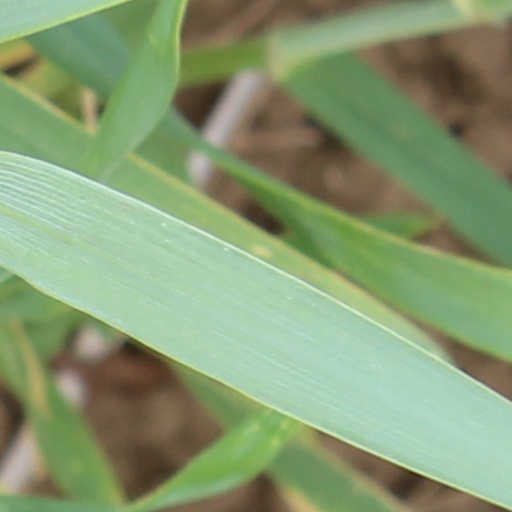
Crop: wheat